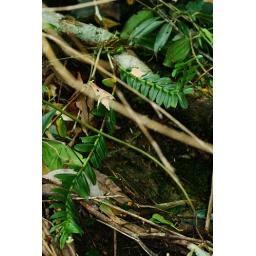
Orchidaceae, dropped from the tree but with small white flowers. Found in Jianfengling natural reserve, China.